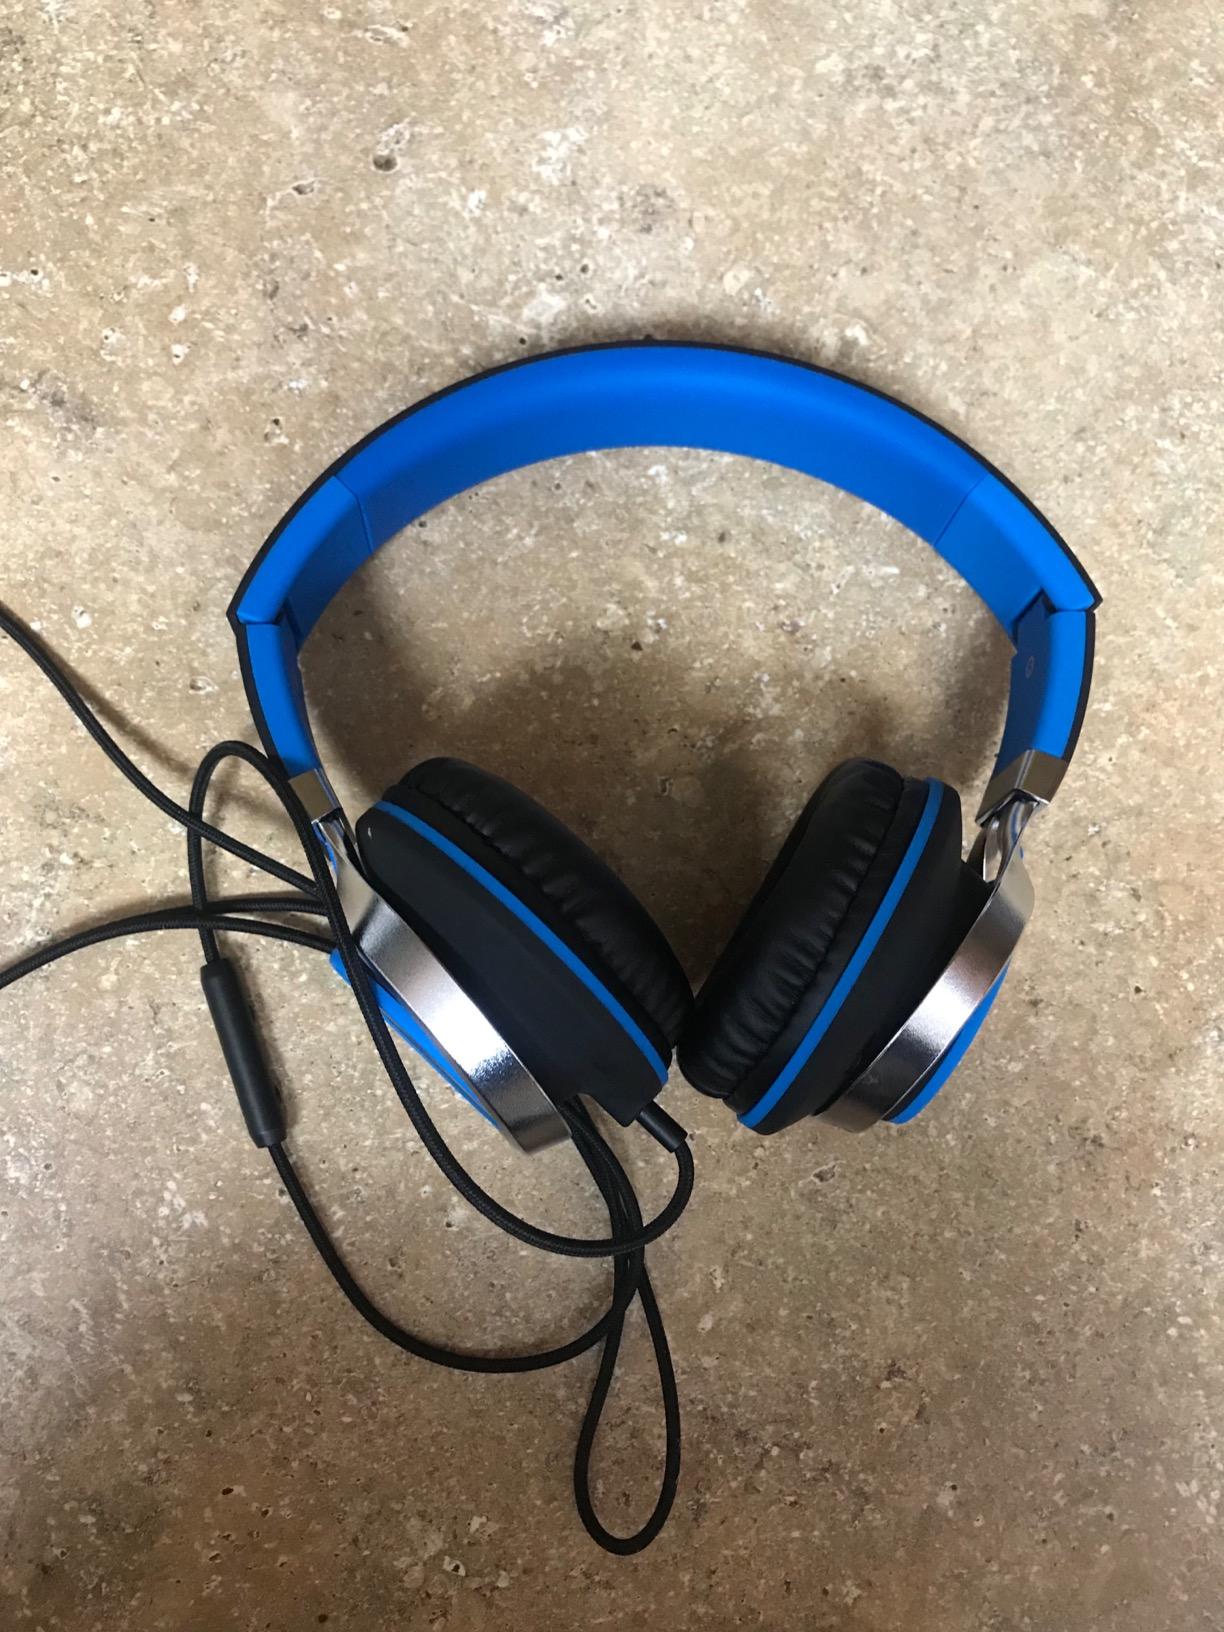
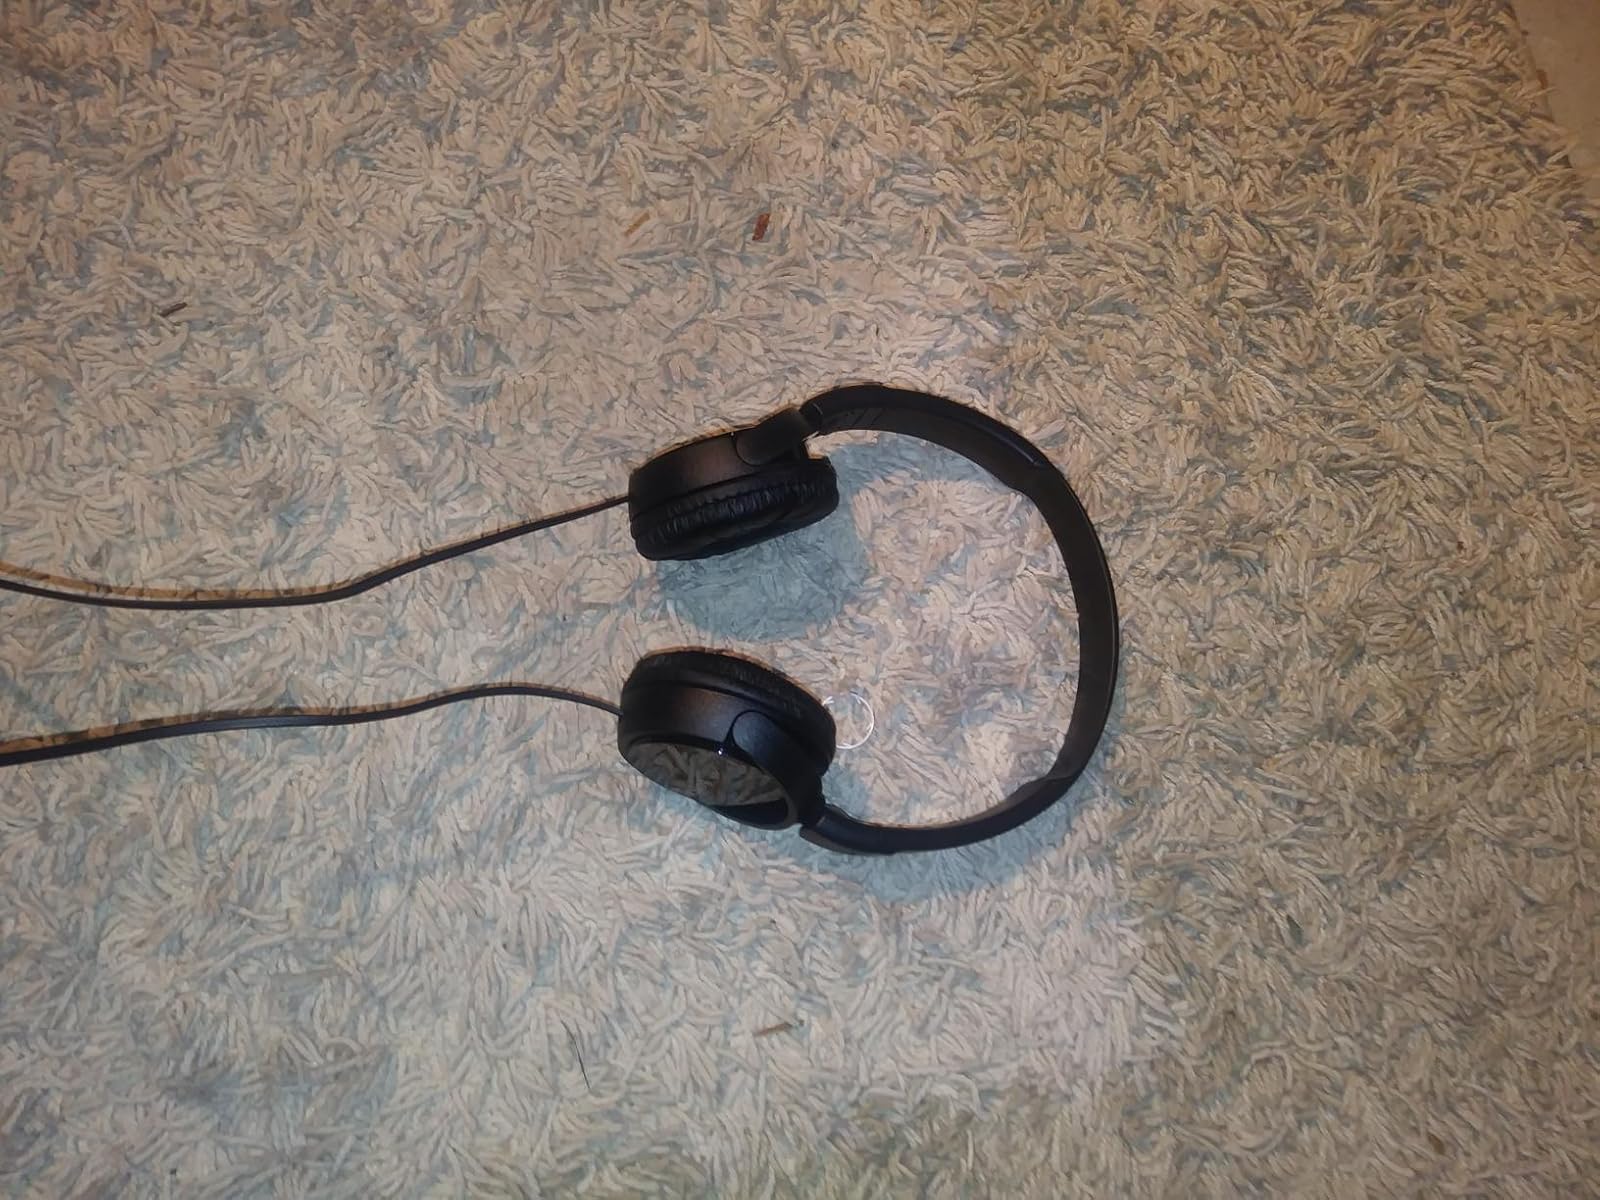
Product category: headphones
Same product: no